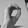
ASL letter: O